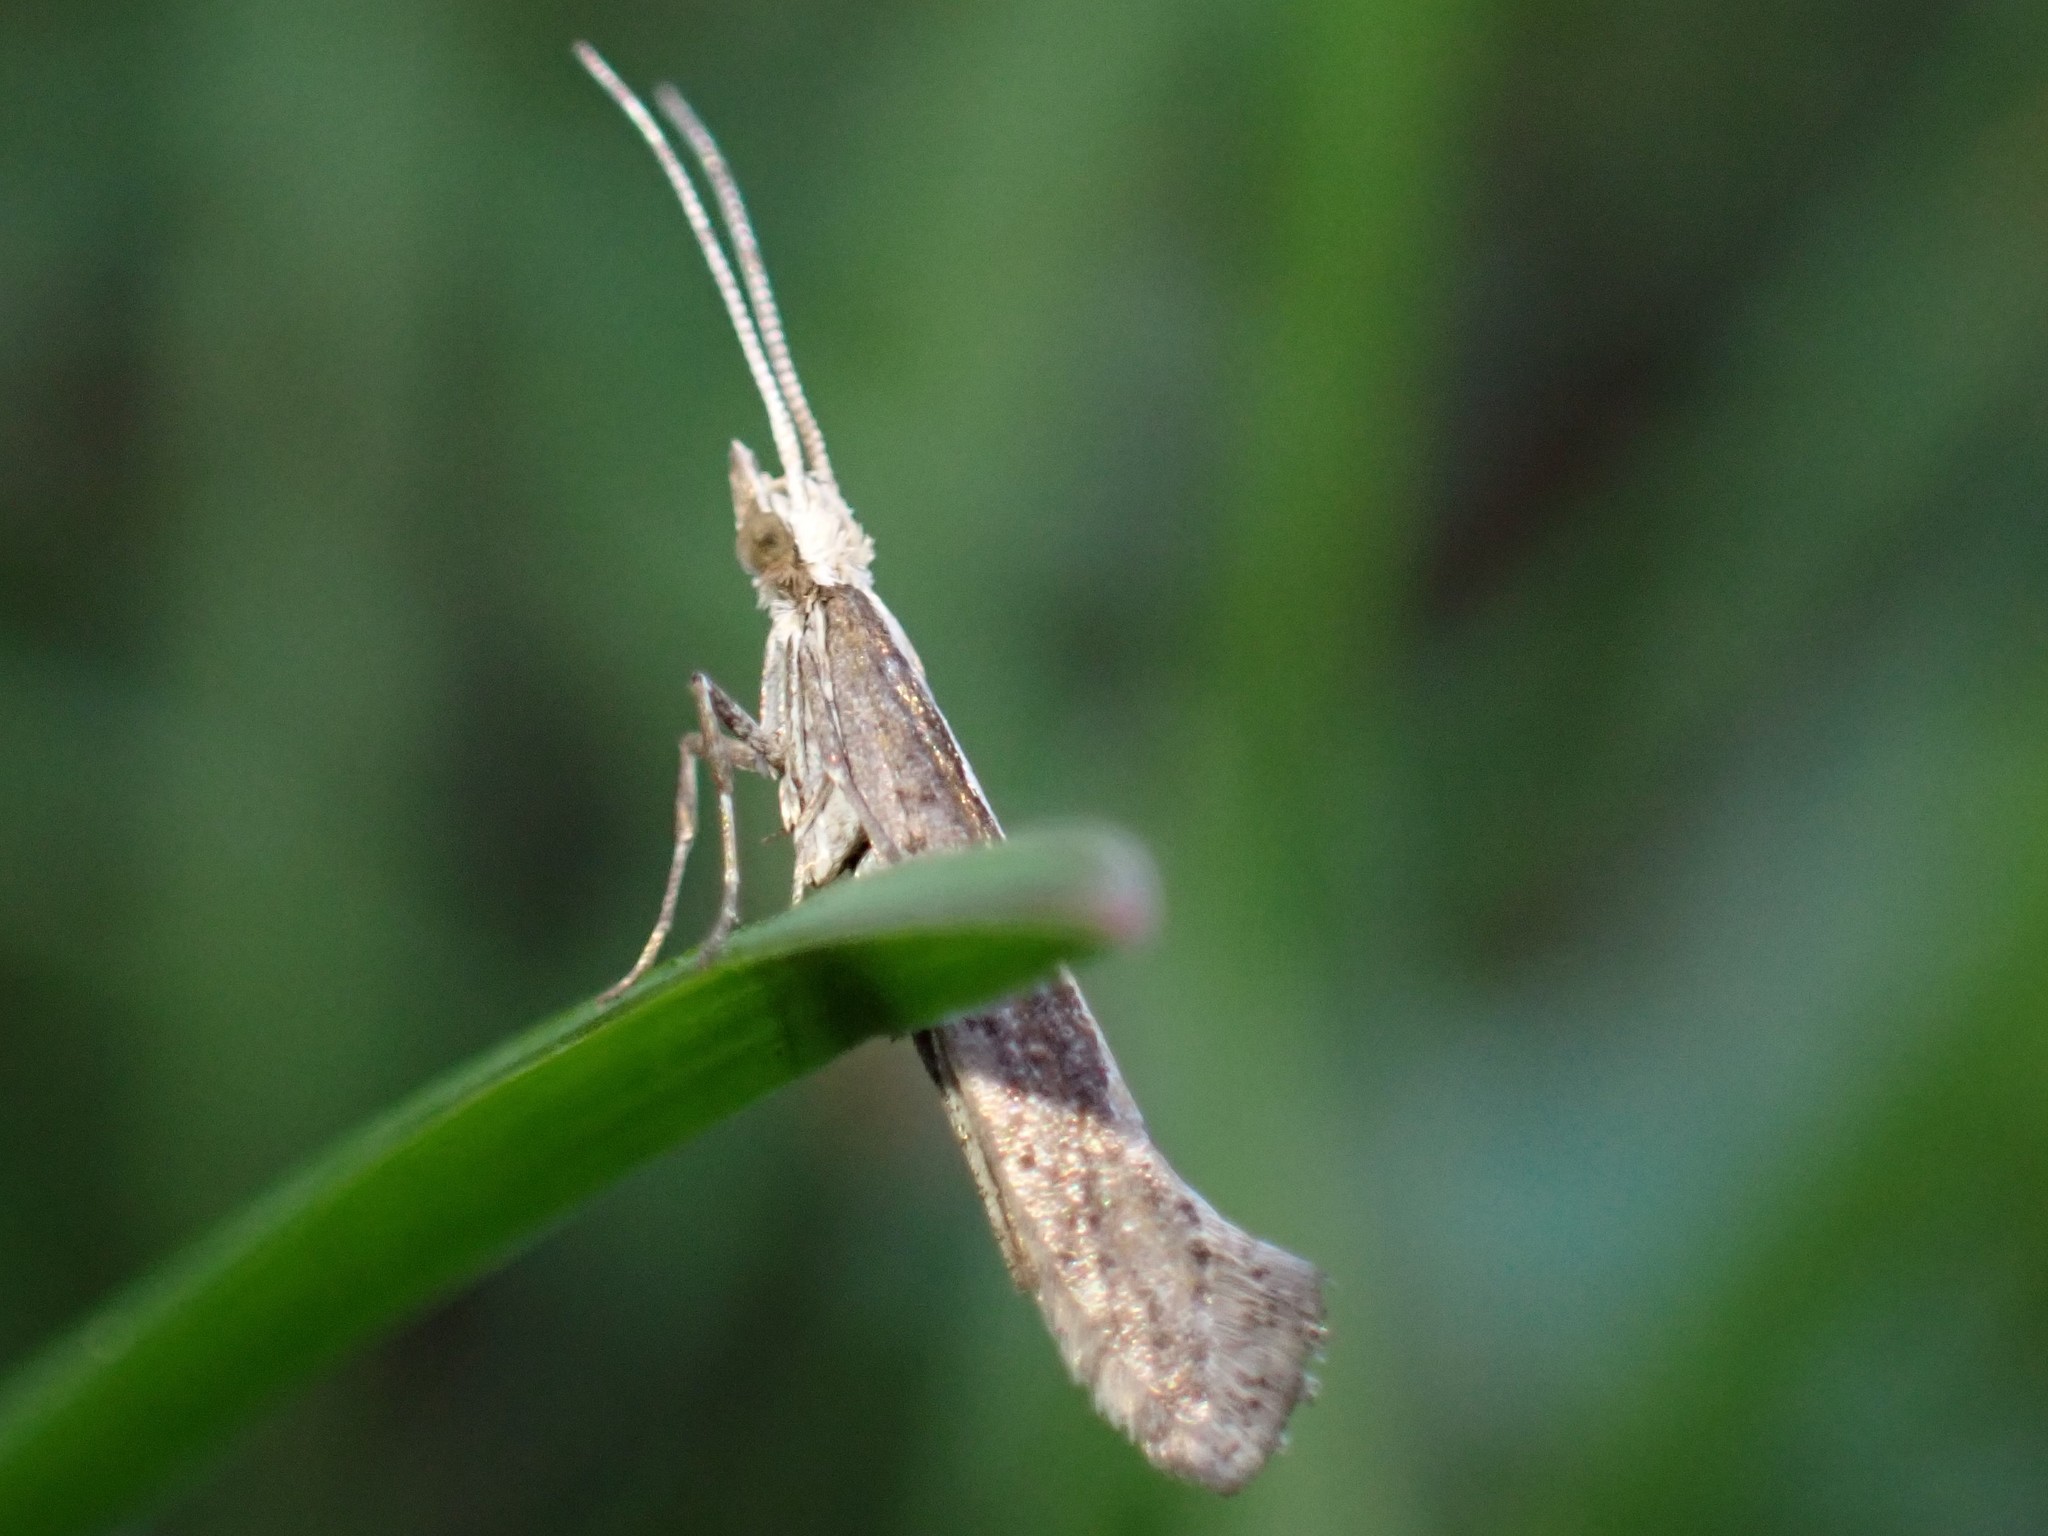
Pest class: diamondback_moth